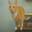
Label: cat